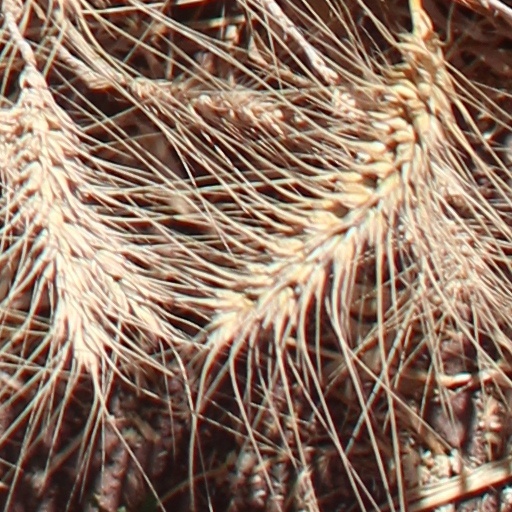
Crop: wheat